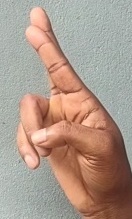
ASL sign: R